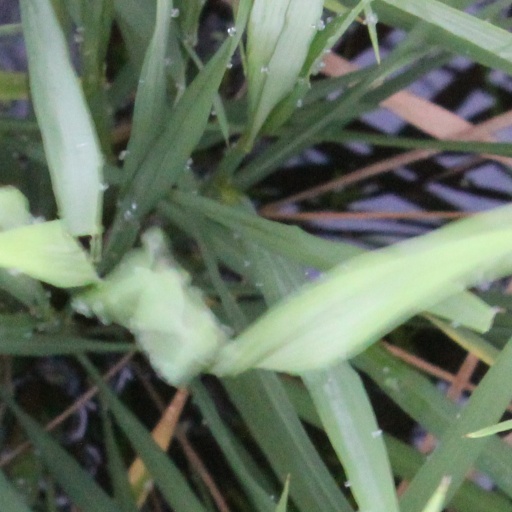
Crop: rice